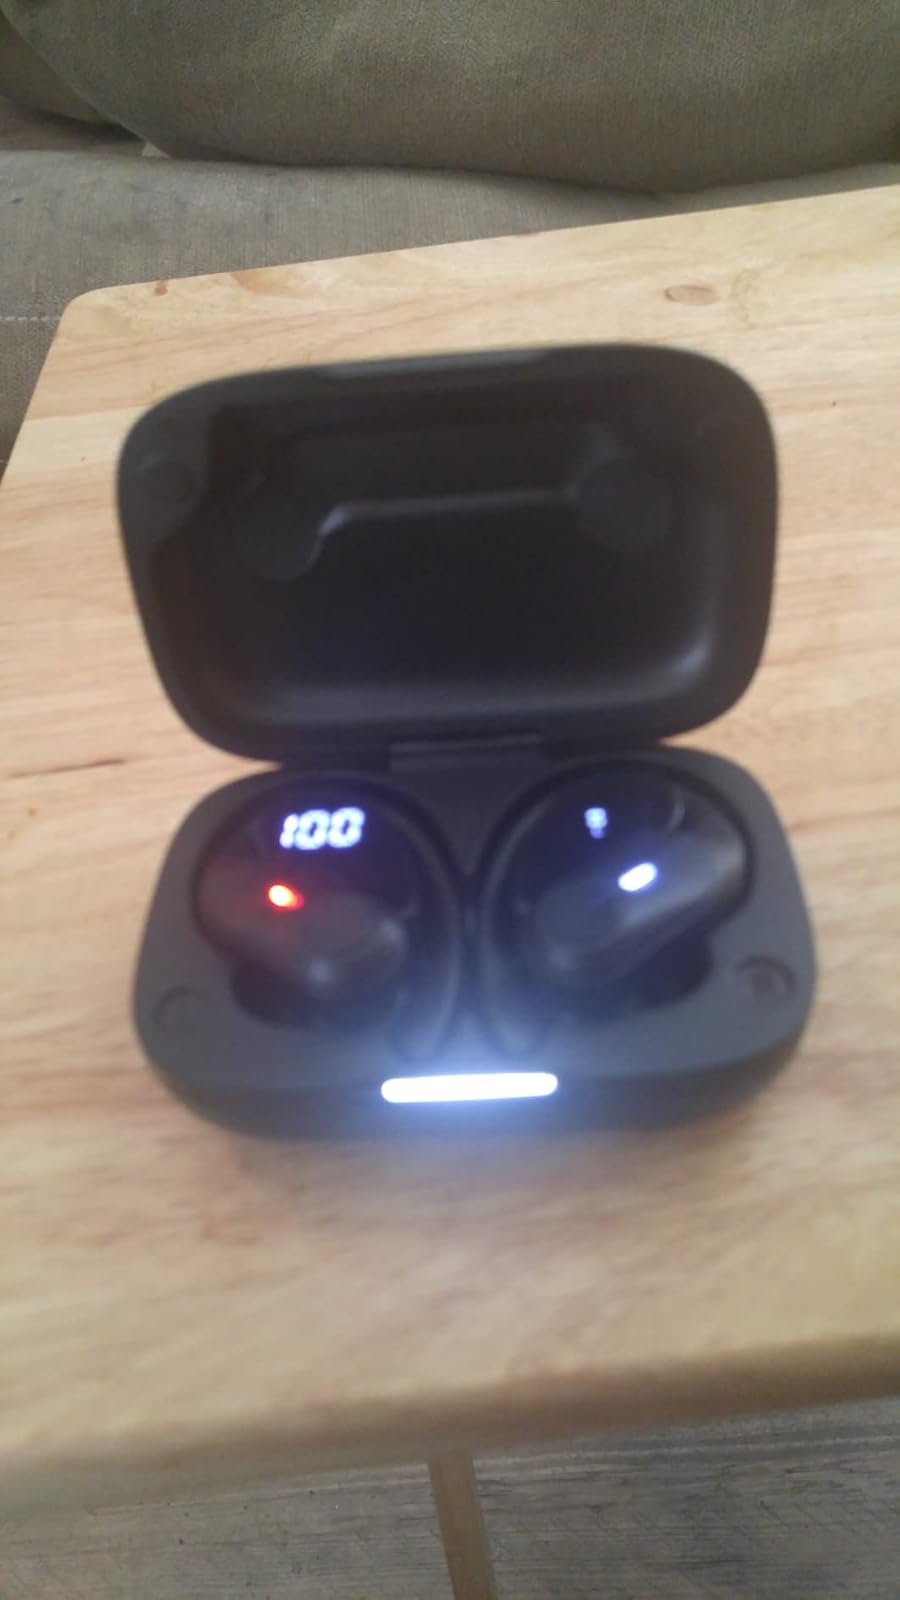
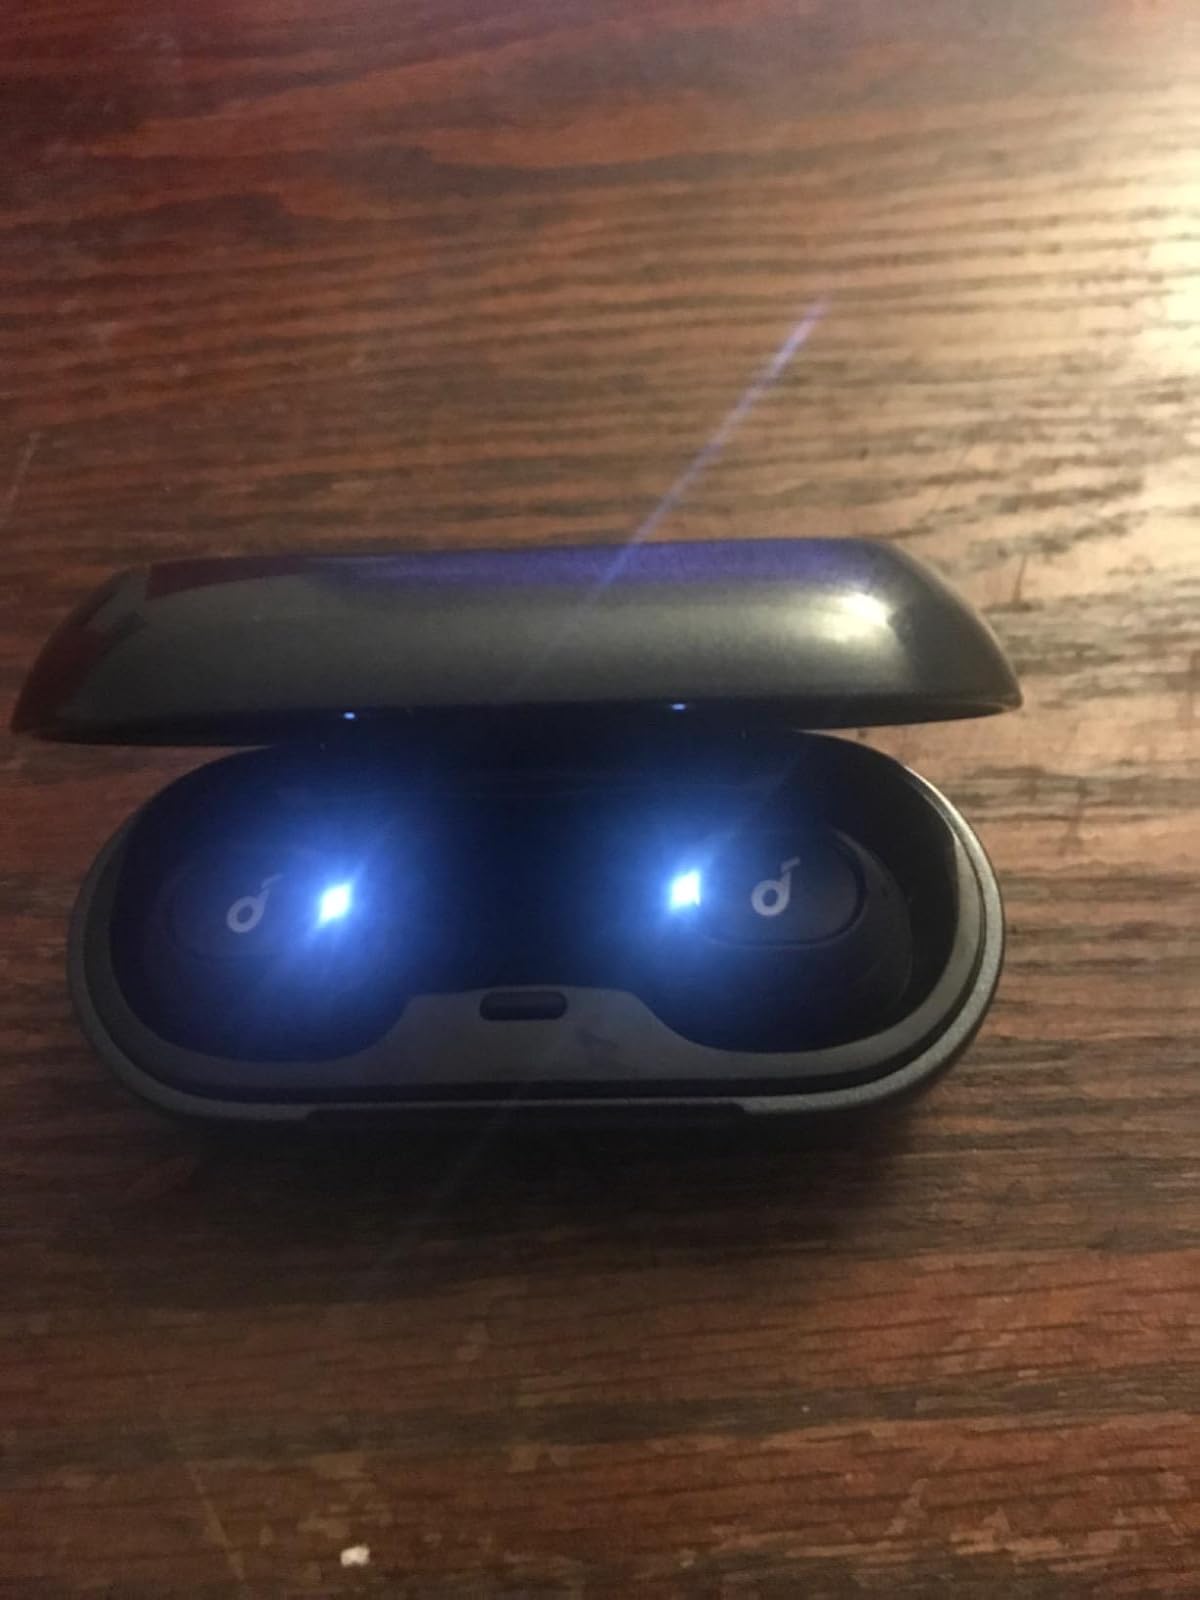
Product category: earbuds
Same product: no